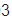
Number: 3